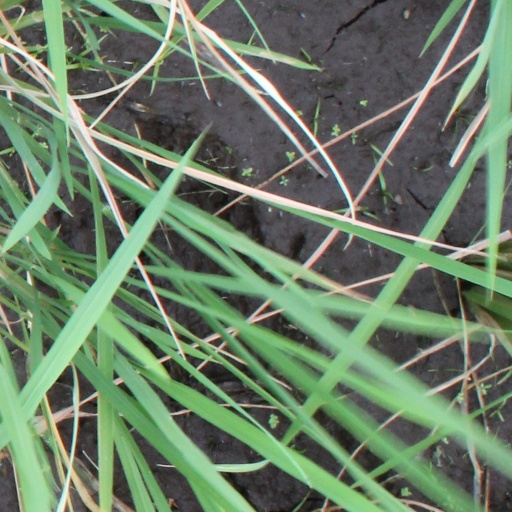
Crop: rice